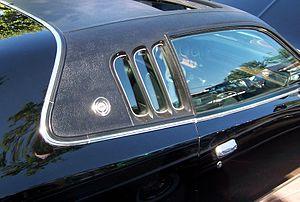
La Dodge Charger (B-body) est une voiture de taille moyenne produite par Dodge de 1966 à 1978 sur la base de la plate-forme Chrysler B.
Le terme « opera windows » désigne les petites vitres latérales situées dans le montant de custode d’une voiture. Traditionnellement proposées avec un toit en vinyle, elles sont caractéristiques des voitures américaines des années 1970 et 1980. L’appellation se réfère aux petites vitres installées sur les portes des loges d’un théâtre.